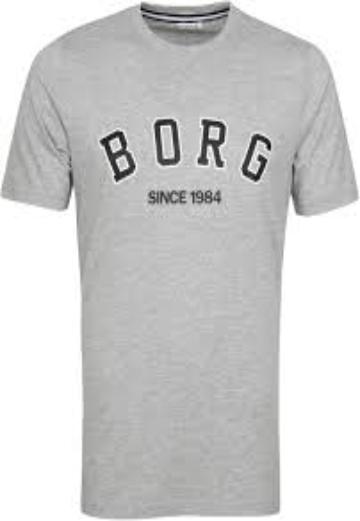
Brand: Bjorn Borg
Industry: Clothes